Boran

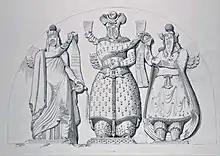
Mid-19th century drawing of rock reliefs at Taq-e Bostan, showing Boran's father Khosrow II, flanked by the goddess Anahita and the supreme deity Ahura Mazda (New York Public Library).

Boran was the first queen to rule the Sasanian Empire. However, it was not unusual for royal women to occupy political offices in the management of the country, and many such women before Boran had risen to prominence. A 5th-century Sasanian queen, Denag, had temporarily ruled as regent of the empire from its capital, Ctesiphon, during the dynastic struggle for the throne between her sons Hormizd III and Peroz I in 457–459. The German classical scholar Josef Wiesehöfer also highlights the role of noblewomen in Sasanian Iran, stating that "Iranian records of the third century (inscriptions, reliefs, coins) show that the female members of the royal family received an unusual amount of attention and respect". The story of the legendary Kayanian queen Humay Chehrzad and veneration towards the Iranian goddess Anahita probably also helped with the approval of Boran's rule.